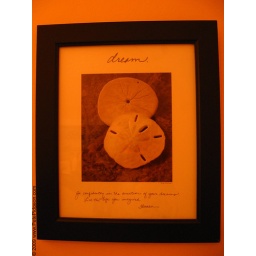
in the ground floor bathroom